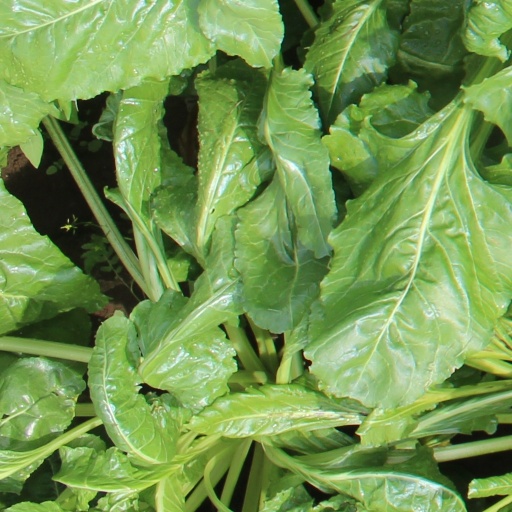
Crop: sugar beet